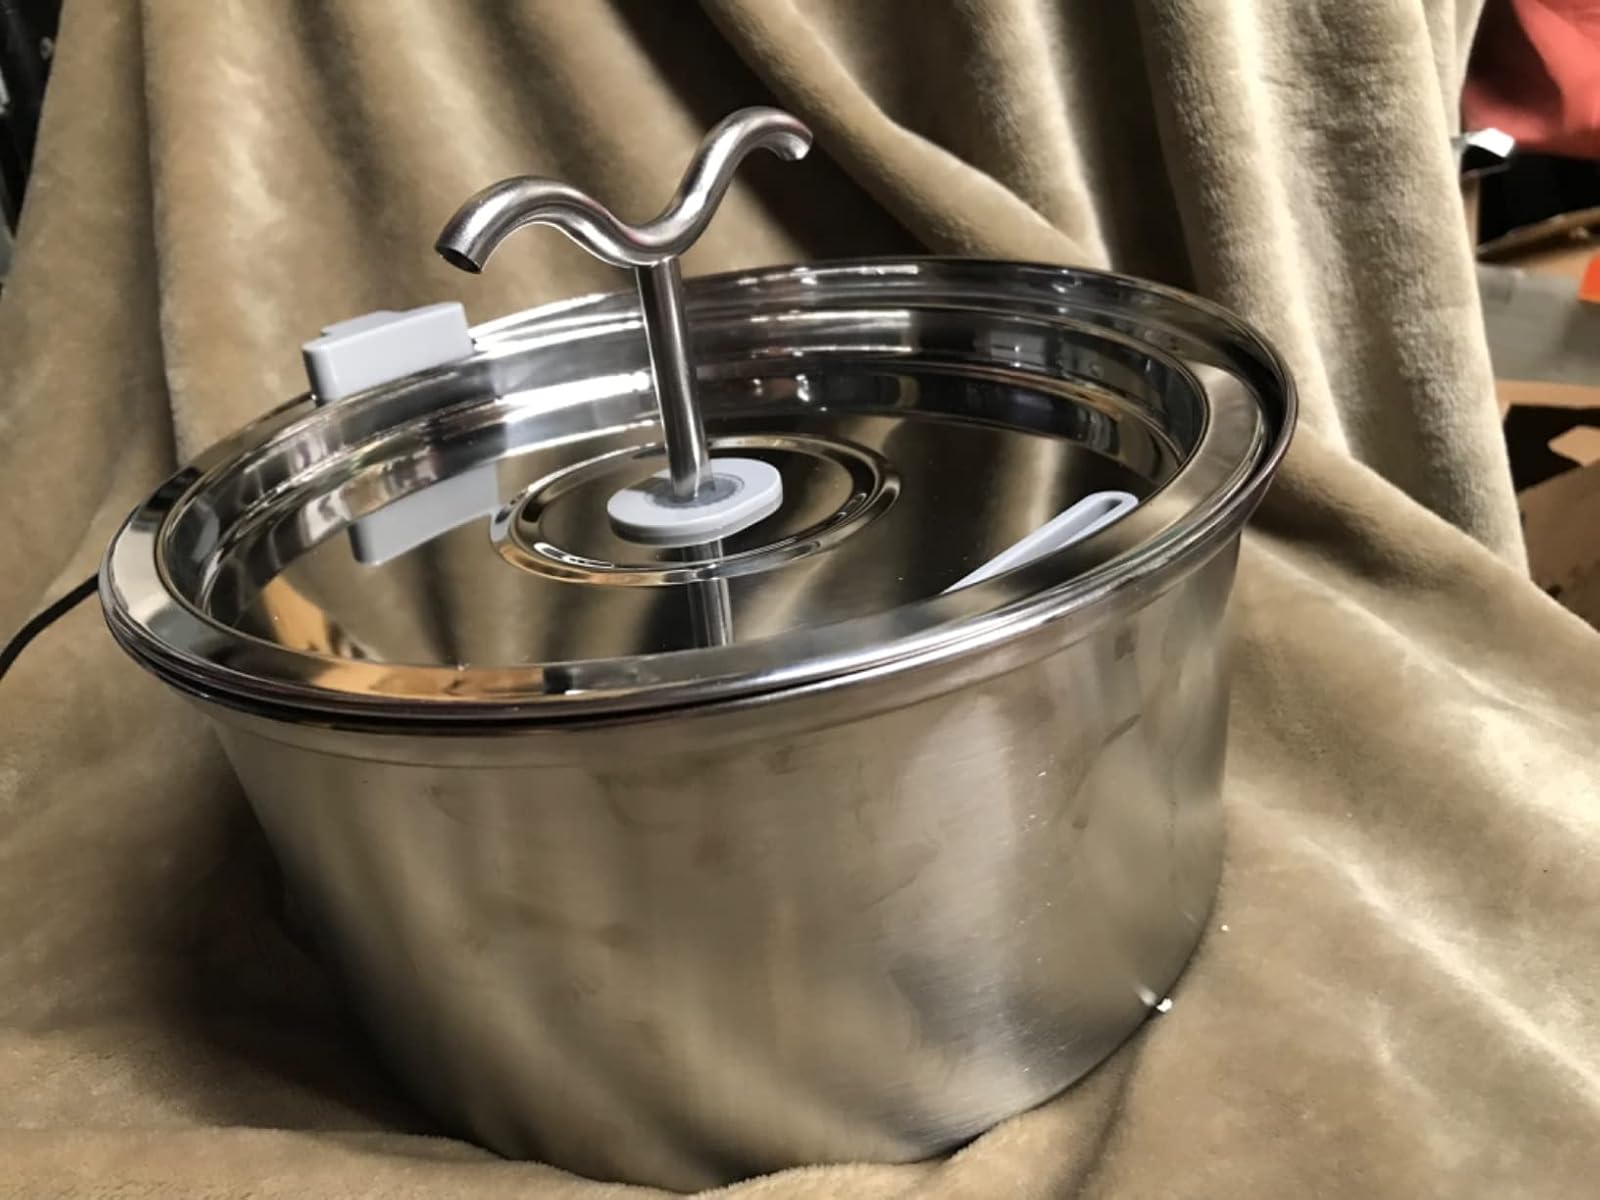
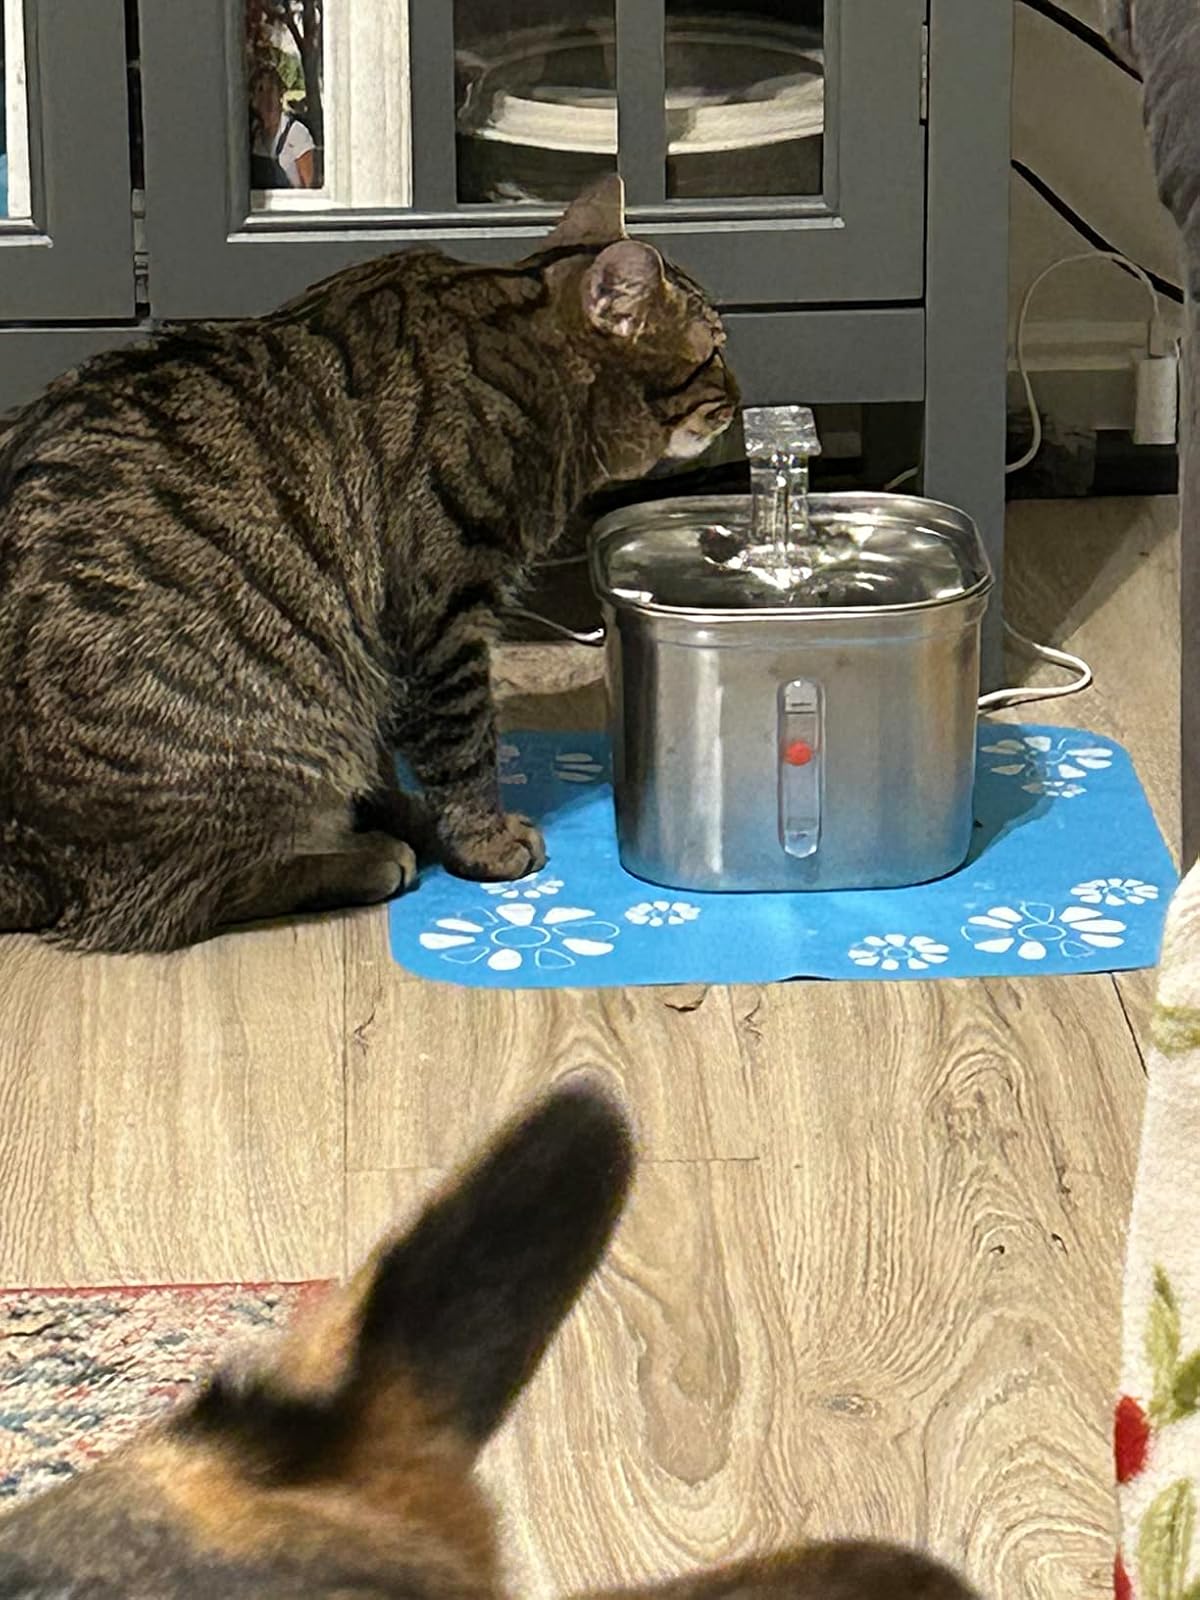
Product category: items_bowl
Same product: no